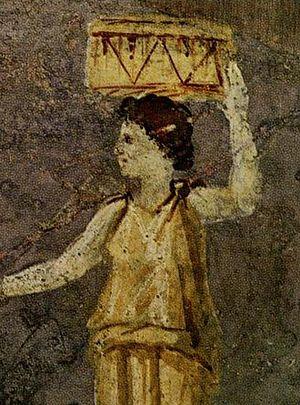
Hipparchia est une philosophe cynique grecque de la fin du IVᵉ siècle av. J.-C., sœur de Métroclès et épouse de Cratès de Thèbes.